The Barberettes

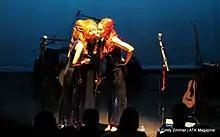
So Hee Park, Grace Kim, Shinae An Wheeler, March 2015, Toronto Centre for the Arts

They described their music as "Korean doo-wop done in the 21st century". They were inspired by doo-wop, Motown, barbershop, and pop music that was created prior to the 1960s, and also by groups like The Andrews Sisters, The Chordettes, and The Ronettes, to whom they have been compared.